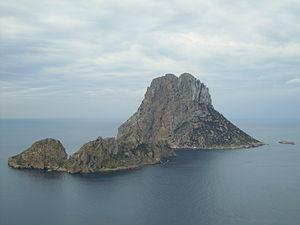
Le phare de Es Vedrà est un phare situé sur l'îlot de Es Vedrà au sud-ouest de l'île d'Ibiza, dans l'archipel des îles Baléares.